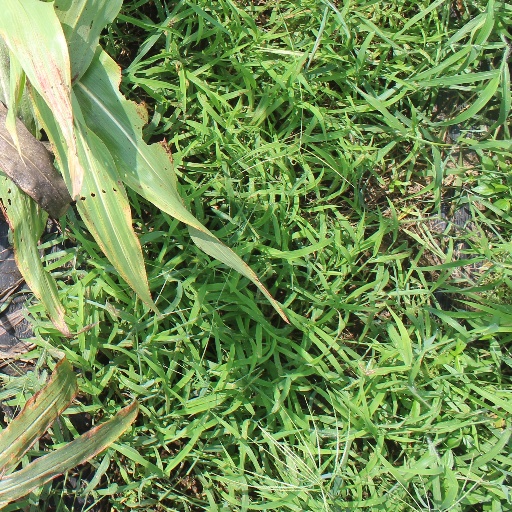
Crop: sorghum